Frederick escape

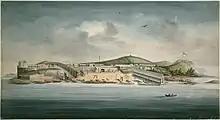
Macquarie Harbour Penal Station, depicted by convict artist William Buelow Gould, 1833

"Frederick" was the last vessel to be constructed in the shipyards at the Macquarie Harbour Penal Station on Sarah Island, Tasmania. In 1833 the penal station was being closed down and its convicts transferred to Port Arthur; in the closing months of the year only about a dozen convicts remained on Sarah Island, completing the construction of the brig.